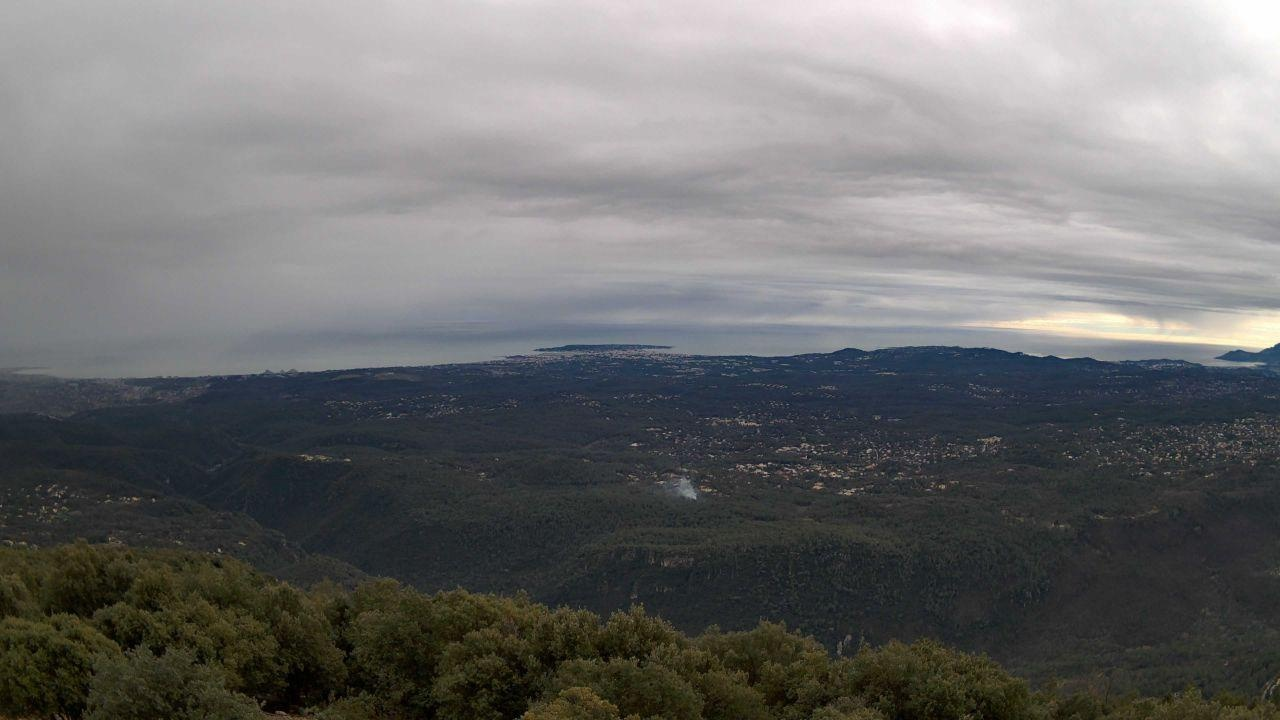
Fire: no
Smoke: yes